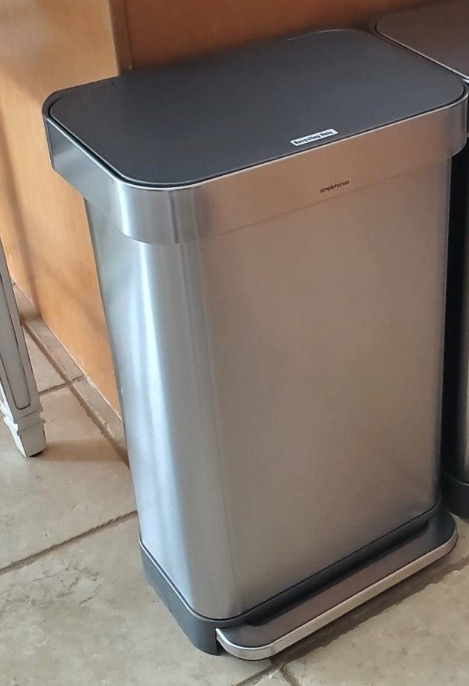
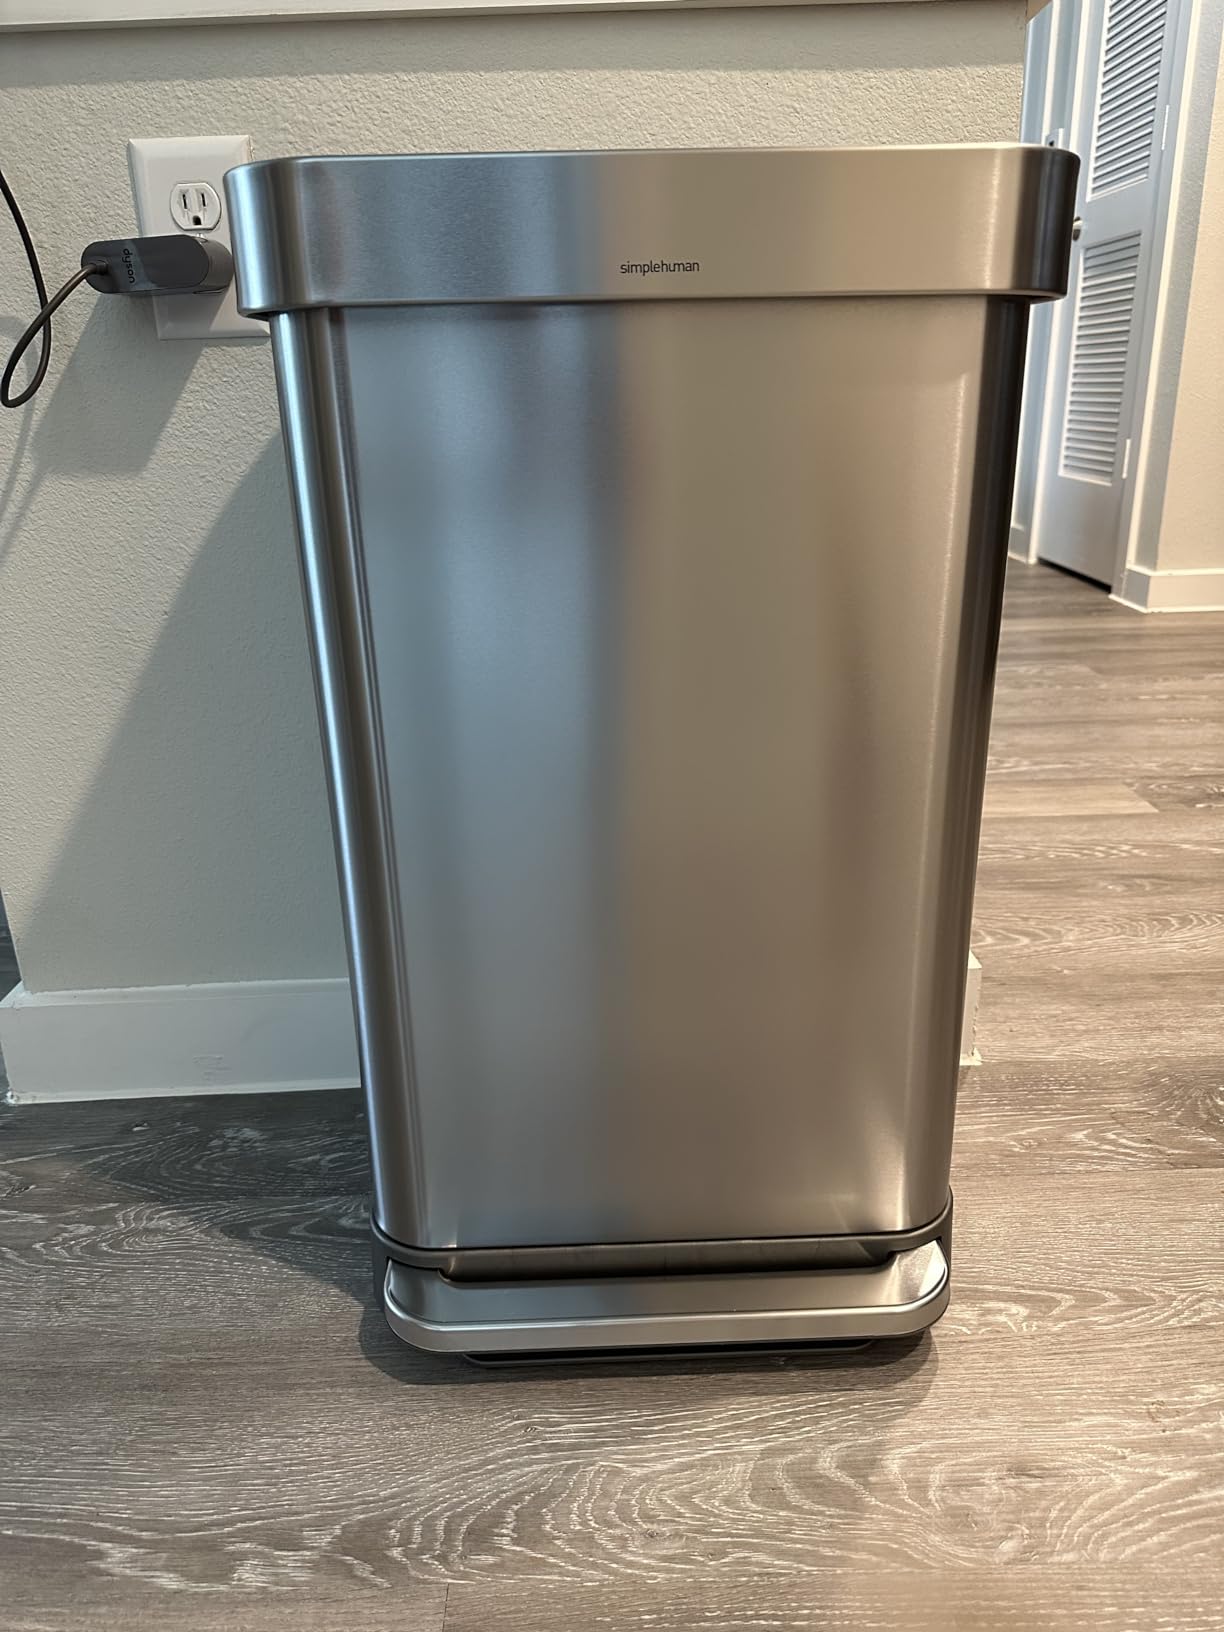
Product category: misc
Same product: yes